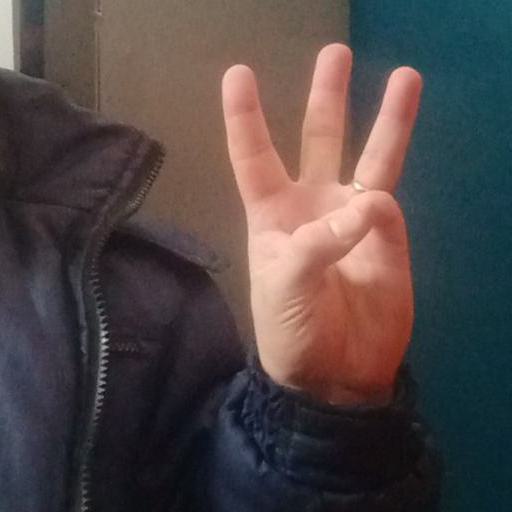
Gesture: three